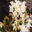
Label: orchid